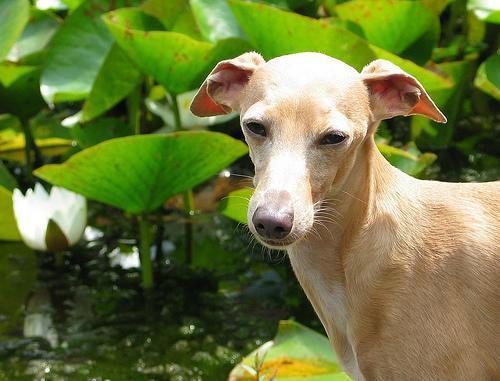
whippet